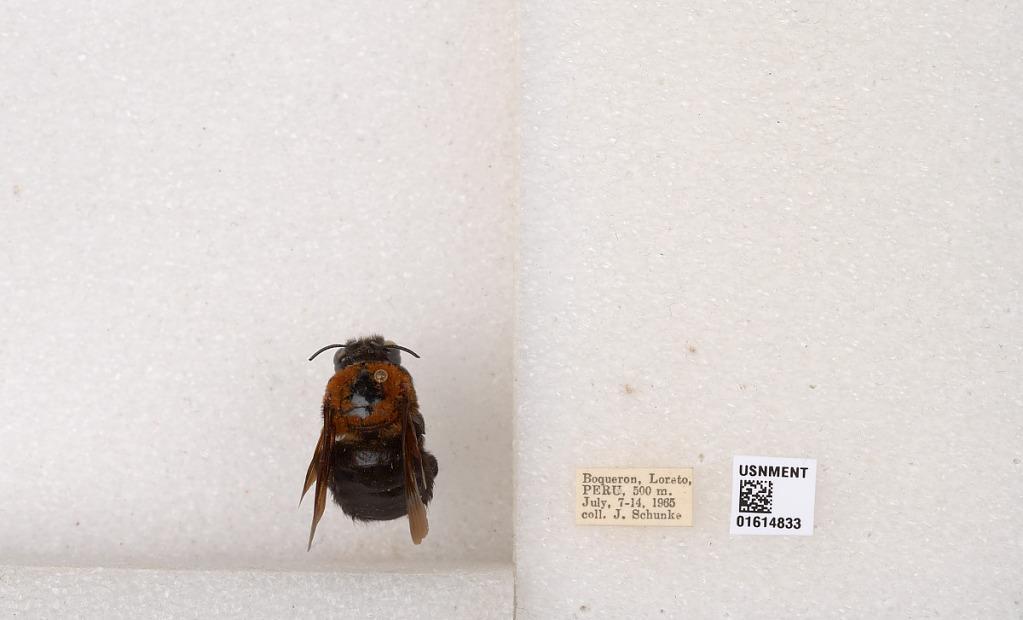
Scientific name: Xylocopa
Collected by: J. Schunke
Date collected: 1965-7-7
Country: Peru
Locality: Boqueron, Loreto